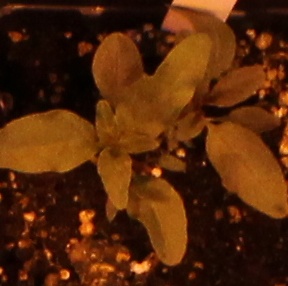
Label: Waterhemp